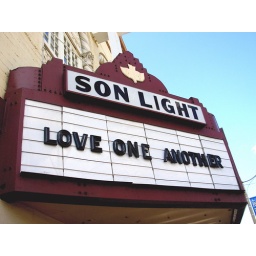
passed by the sign on a walk to probably blue frog